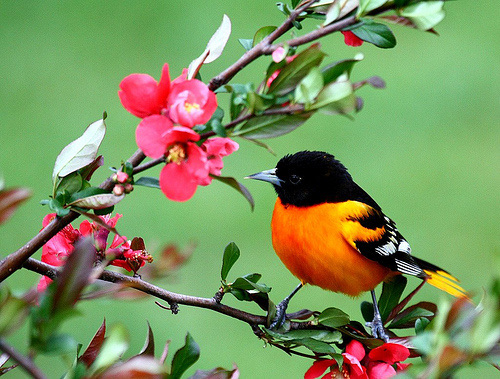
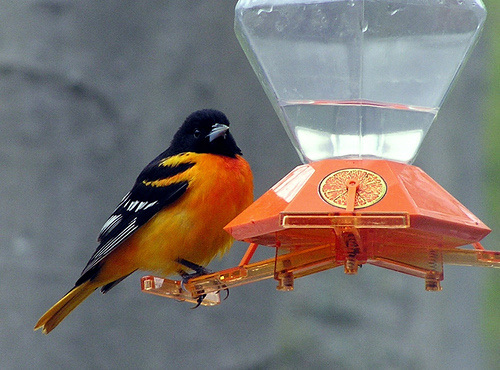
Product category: misc
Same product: yes